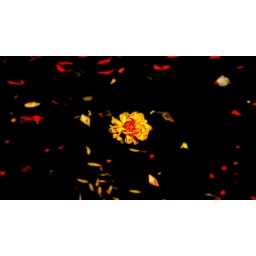
These flowers and petals are actually floating in water :)